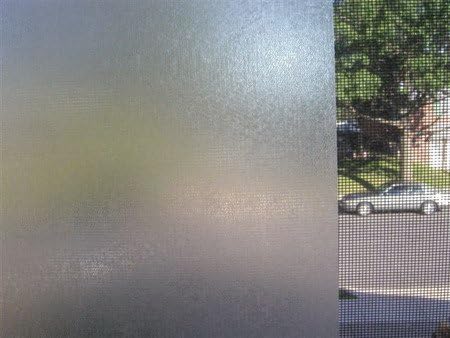
Con-Tact Brand Self Adhesive Clear Covering, Frosty Swirl, 18" x 9'
Category: Amazon Home
Con-Tact Brand Self Adhesive Clear Covering is easy to apply with our original and innovative "measure-and-cut" grid on the backing paper. And when it's time for a new look, our Con-Tact Brand Self Adhesives remove cleanly, leaving behind no messy residue. This self-adhesive clear covering has a matte finish with a textured swirl pattern and is designed for both superior transparent protection and semi-transparent privacy. With our latest innovative and fashion-forward products in sophisticated colors and patterns, Con-Tact Brand products continue to lead the industry. Our colors are coordinated from one substrate to another so our customers can mix and match to their delight. So whatever the project - covering shelves in a pantry, cupboard, or closet; lining drawers in the kitchen, bath or bedroom; covering a counter or work space; or even tackling a creative craft project like covering a lamp shade - Con-Tact Brand has the colors and patterns to suite your taste and decor. And as you can expect only from Con-Tact Brand products, our new high quality Shelf and Storage liners lead the industry in quality and value. Whatever the room, whatever the surface, Con-Tact Brand's got you covered.
Features: Frosted swirl pattern | Superior transparent protection | Semi-transparent privacy | Removable and washable | 18-Inch by 9-Feet